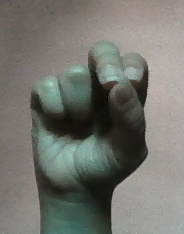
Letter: gaaf